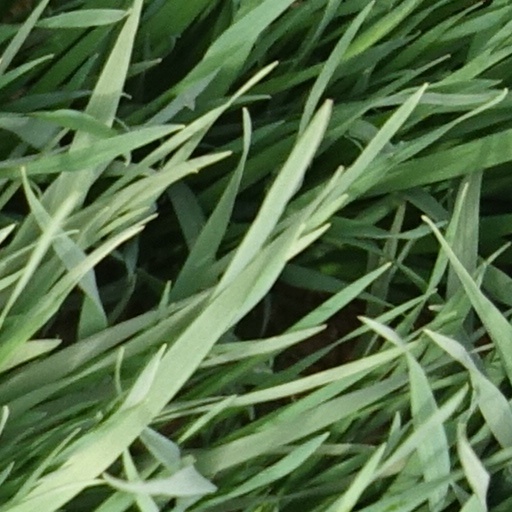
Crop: wheat